Maxime Talbot

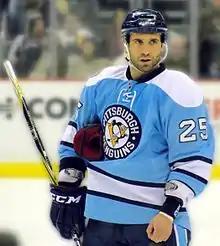
Talbot during his final season with the Pittsburgh Penguins in January 2011

As the 2004–05 season approached, Talbot was signed by the Pittsburgh Penguins and was assigned to make his professional debut with the team's American Hockey League (AHL) affiliate, the Wilkes-Barre/Scranton Penguins. He was assigned to various linemates and was placed in many role playing opportunities. He did not have the offensive power in the AHL, however, that he did in the QMJHL, but nonetheless Talbot showed quality traits in other aspects of the game as he finished his debut season with 19 points (7 goals and 12 assists) in 75 games.